Violetta (TV series)

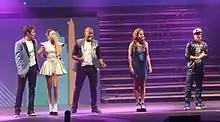

Violetta is an Argentine telenovela filmed in Buenos Aires, Argentina and developed by Disney Channel Latin America and Europe, Middle East and Africa (EMEA) and production company Pol-ka, debuted in Argentina, Latin America and Italy on 14 May 2012.